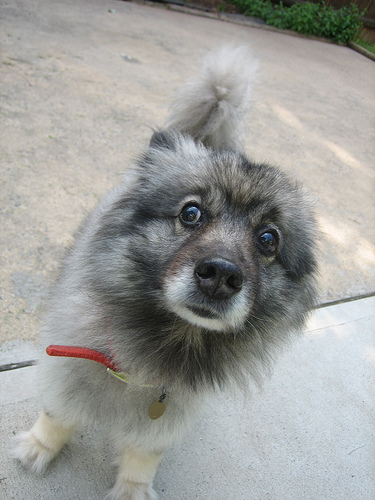
Animal: dog
Breed: keeshond